Au, St. Gallen

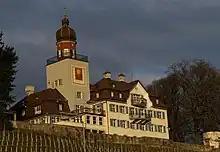
Heerbrugg castle

Au has an area, , of . Of this area, 42% is used for agricultural purposes, while 4.2% is forested. Of the rest of the land, 47.8% is settled (buildings or roads) and the remainder (5.9%) is non-productive (rivers or lakes).